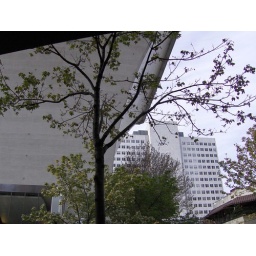
tree under building